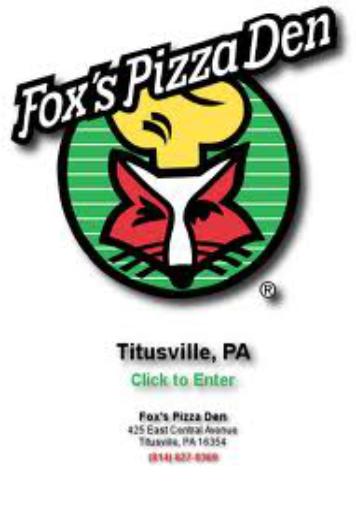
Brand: Fox's Pizza Den
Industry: Food